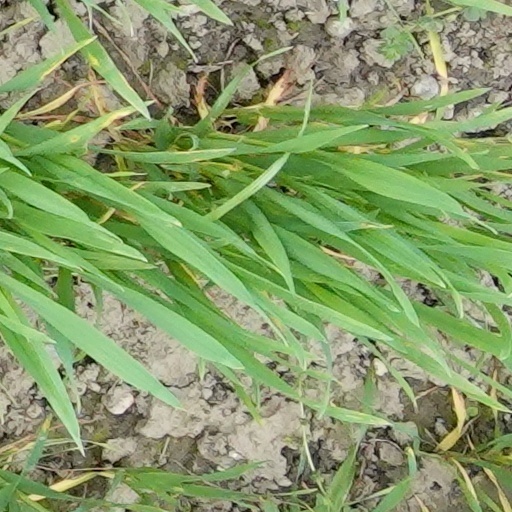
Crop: wheat